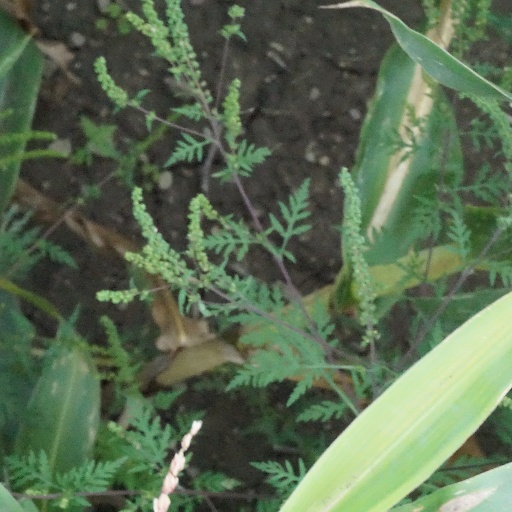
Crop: maize; corn